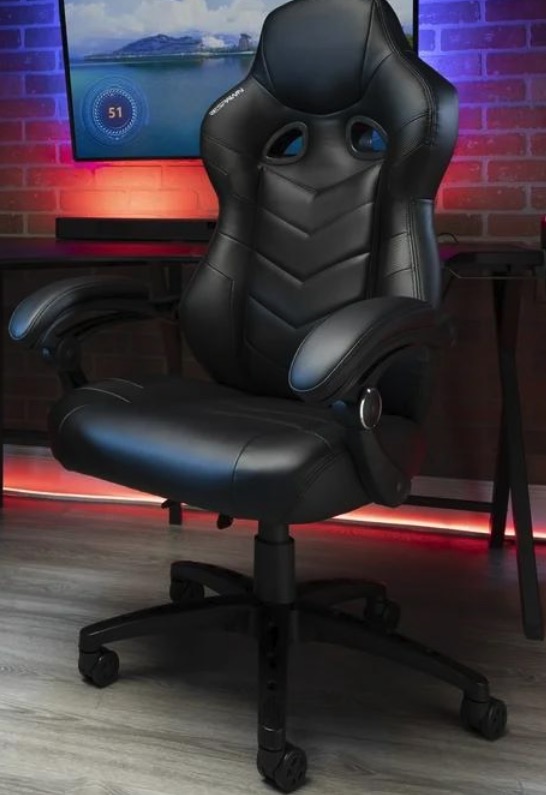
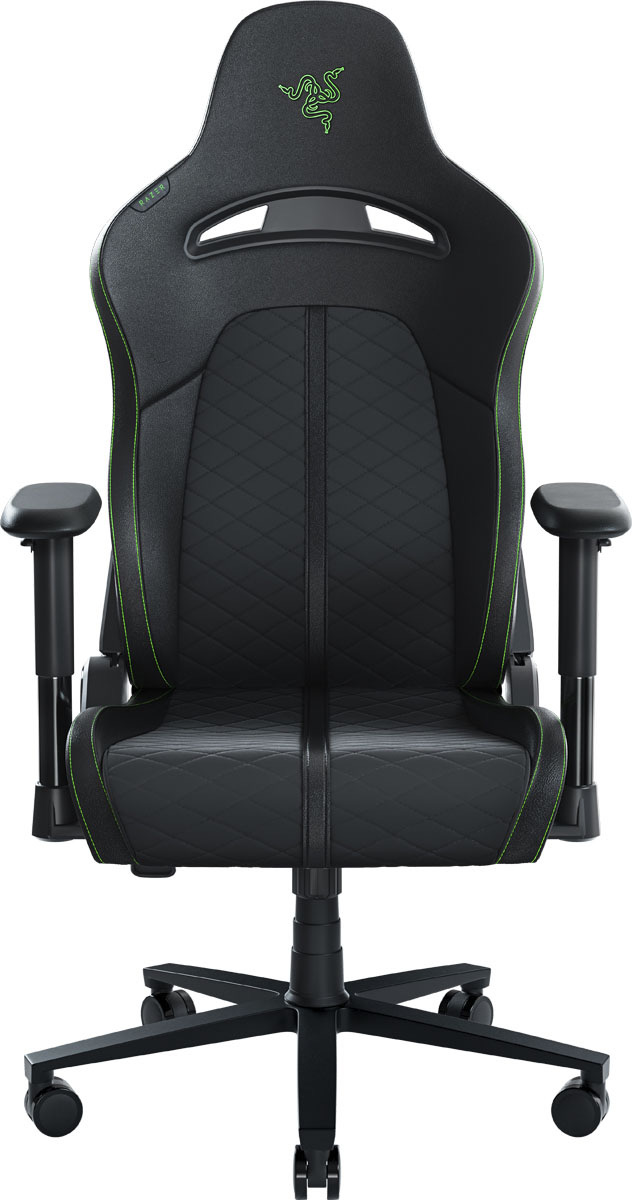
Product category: items_chair
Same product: no